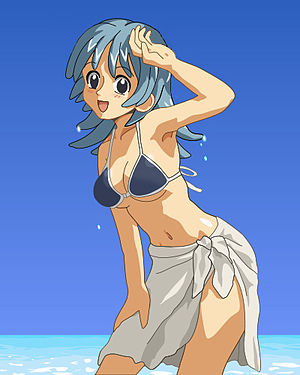
Fanservice / Seksuelt
Tropiske lokaliteter er en god anledning til fanservice med letpåklædte figurer. Her et forholdsvist anstændigt eksempel.
"Fanservice, også stavet fan service eller fan-service, er et begreb, der bruges i forbindelse med visuelle medier om elementer, der er uvæsentlige for den primære historie men beregnet til at more og vække interesse hos publikum. Det kan bl.a. dække over letpåklædte piger, tilbagevenden af vellidte bifigurer og hilsner til andre medier, alt jf. ordsproget ""Giv folk, hvad folk vil have.""